Djurgårdens IF

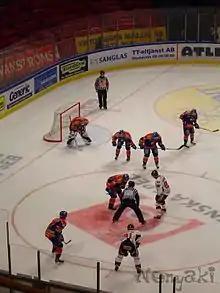
The men's ice hockey team against Malmö Redhawks in Globen in the 2006–07 Elitserien season

At the 1928 Swedish Women's Athletics Championships, Djurgårdens IF won their first four Swedish championship titles in women's athletics events – Ebba Myrberg won the 100 metres event and the long jump, Inga Gentzel the 800 metres event and a team consisting of the Margareta Hagelberg, Myrberg, Emy Pettersson, and Anna Sundblad won the 4 × 100 metres relay event. The championship, held at Strömvallen in Gävle was the first championship where women competed. Later in the year Djurgården's Gentzel represented Sweden at the 1928 Summer Olympics and won a bronze medal in the 800 metres event. Gentzel then also won the 800 metres event at the 1929, 1930, and 1931 Swedish Athletics Championships.